Question: Please indicate a possible affordance area of the drink_with_cup that can be used for drinking from
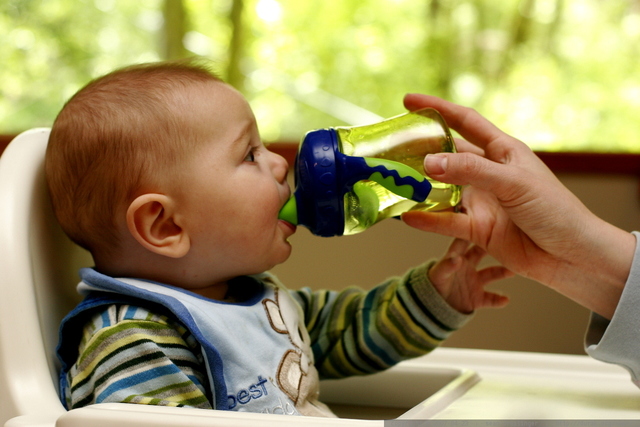
Answer: [274.5, 108.5, 455.5, 234.5]